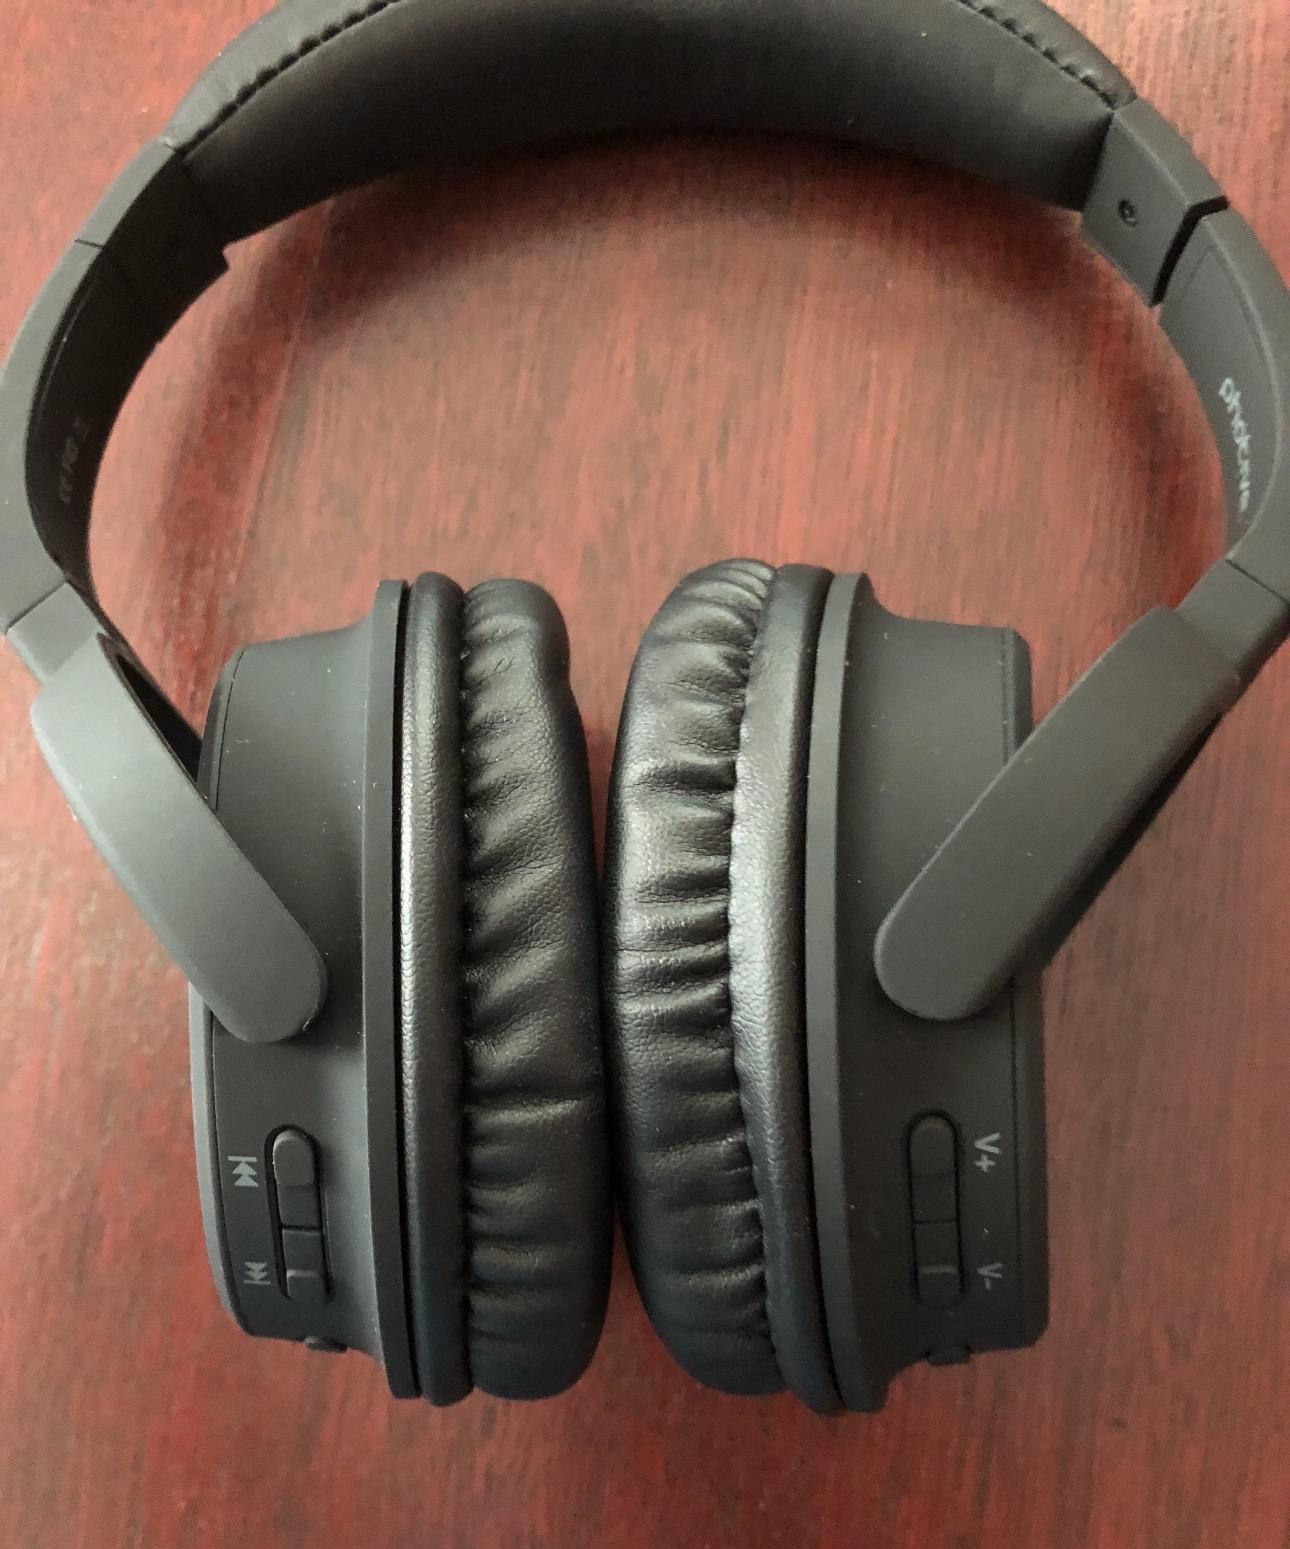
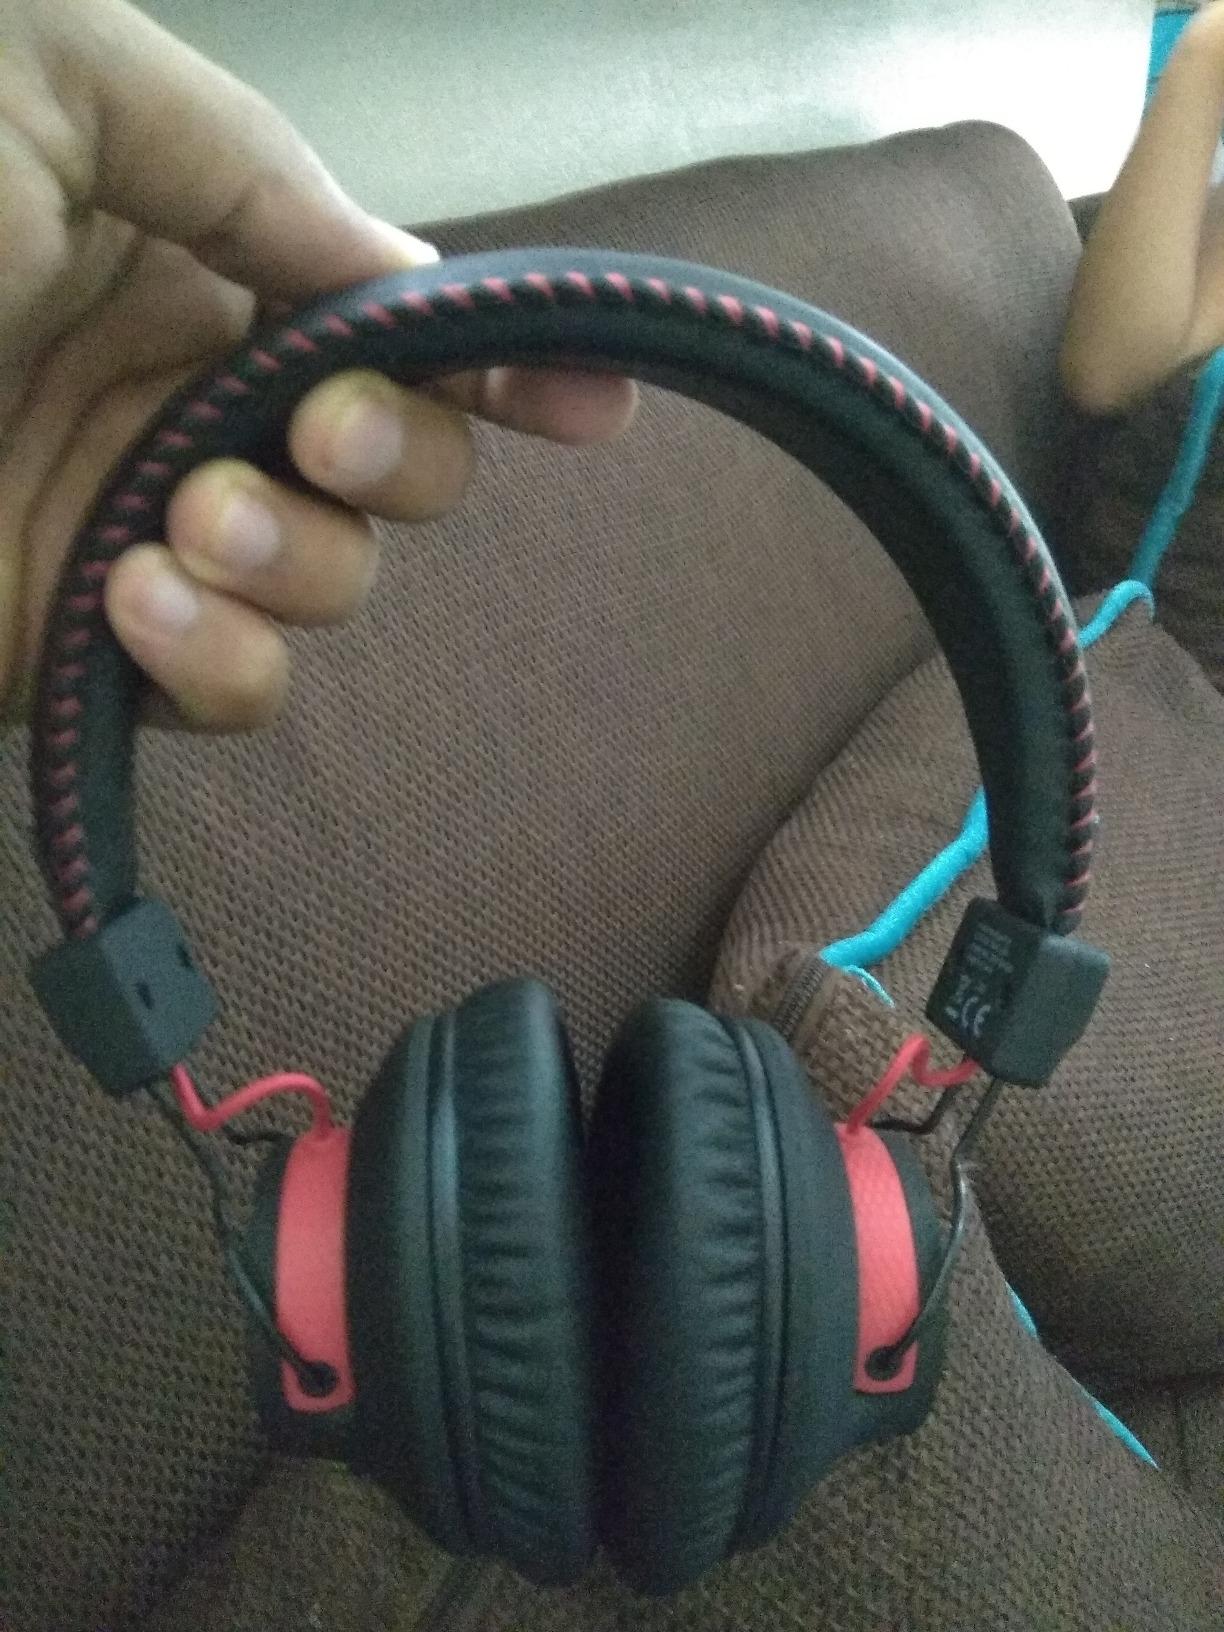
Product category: headphones
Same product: no